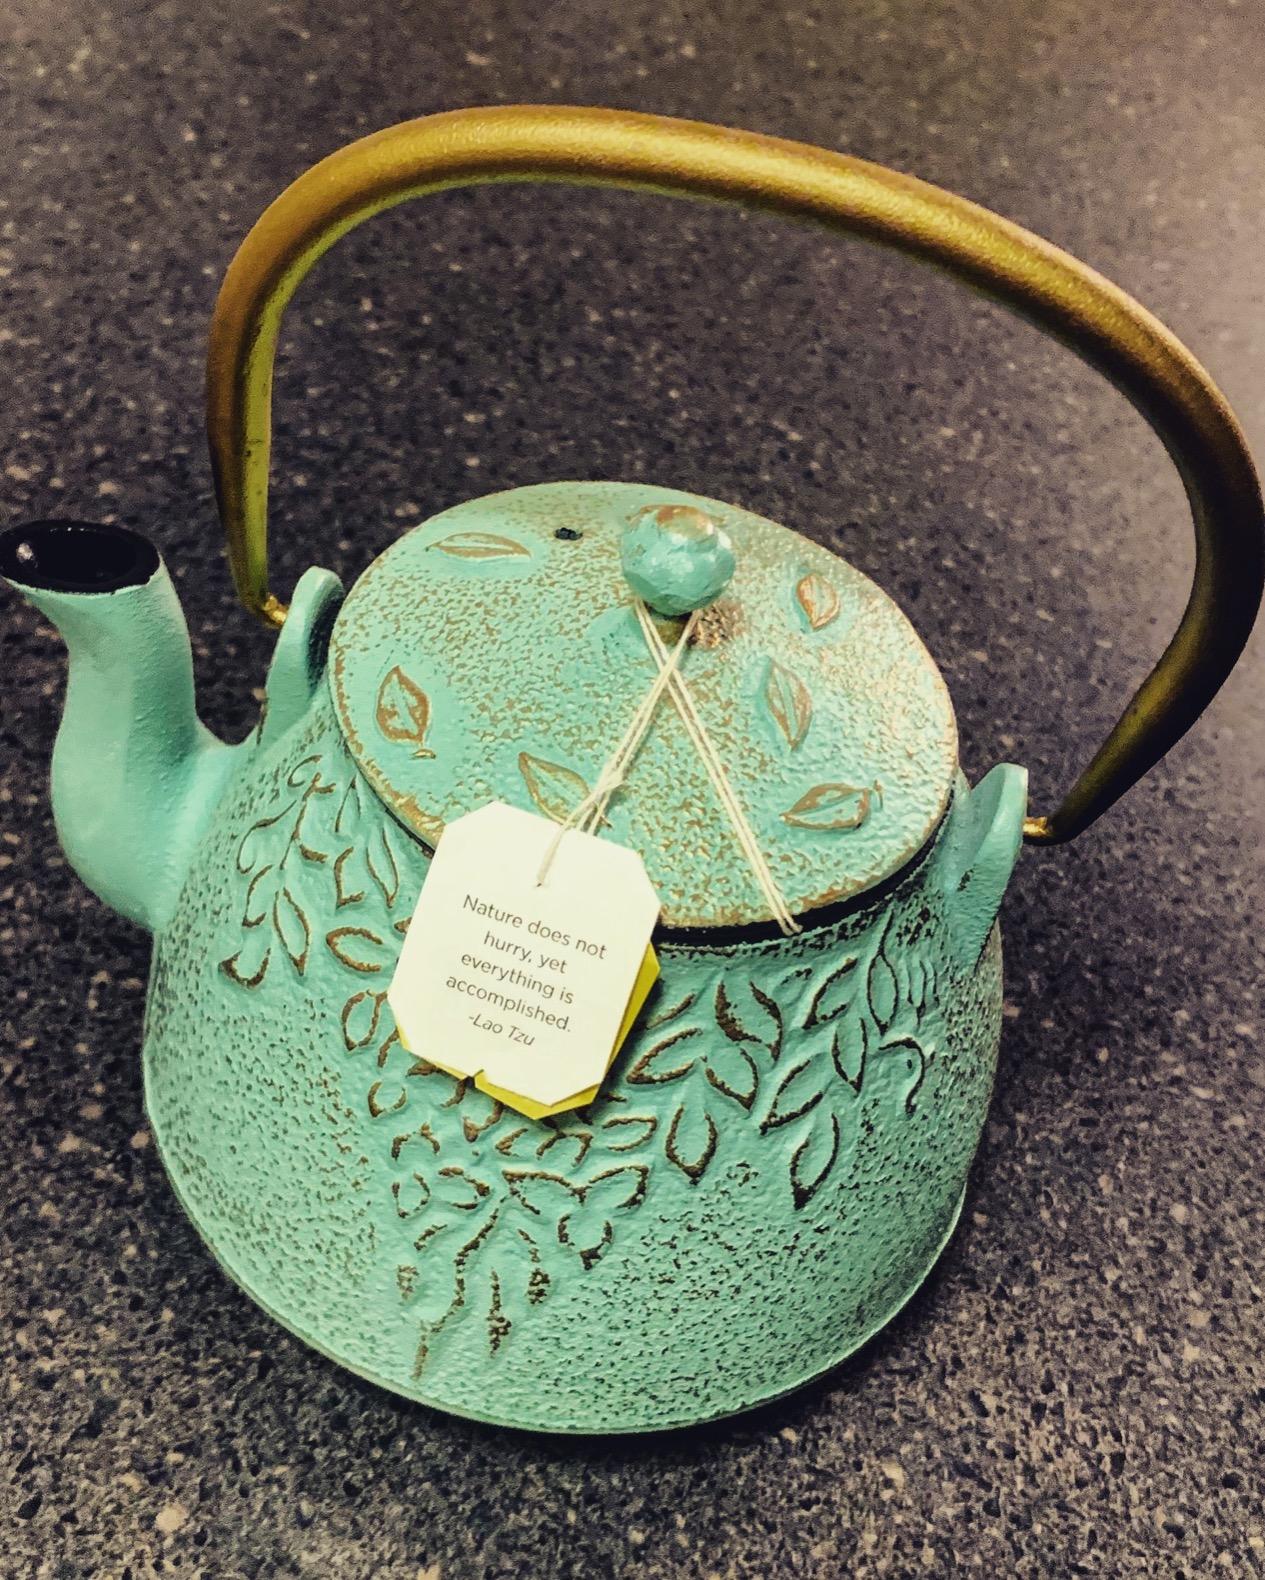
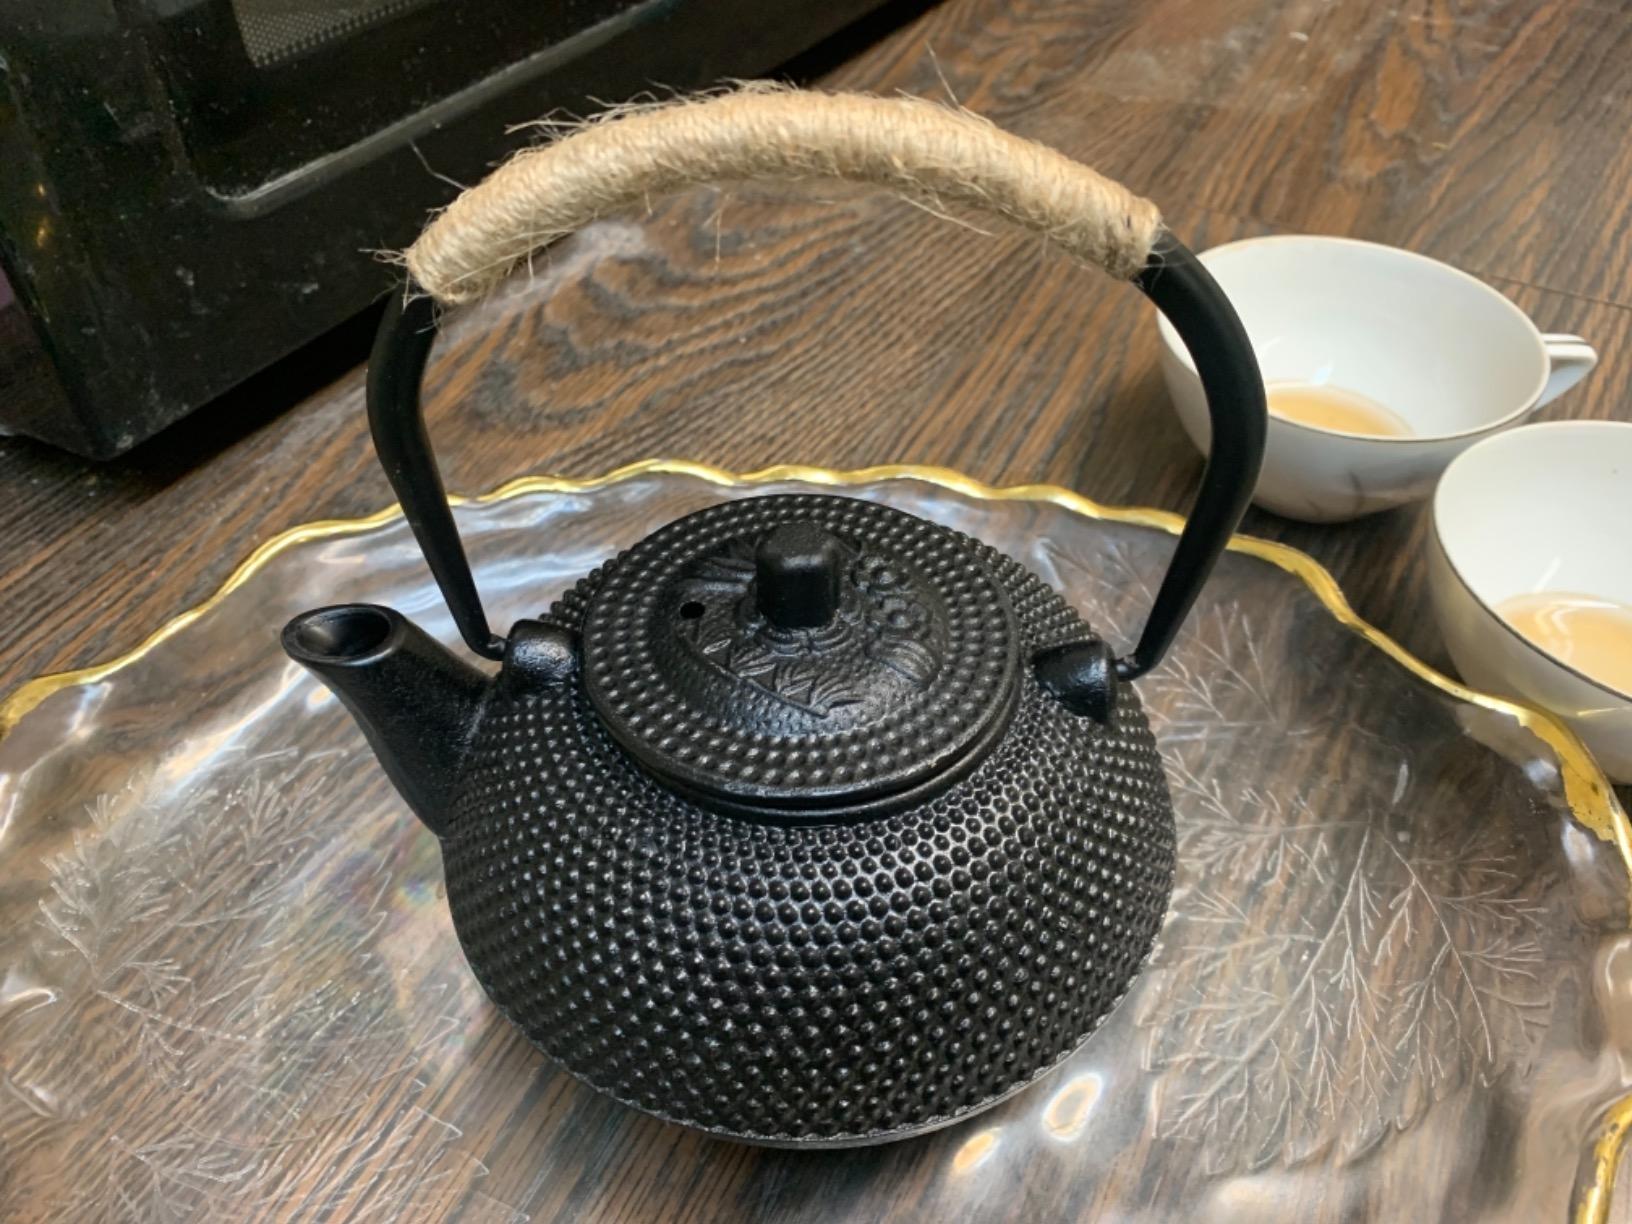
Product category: items_kettle
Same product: no